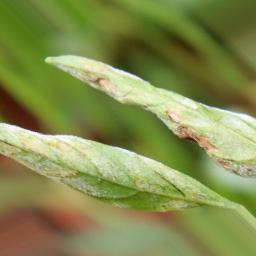
Label: powdery mildew